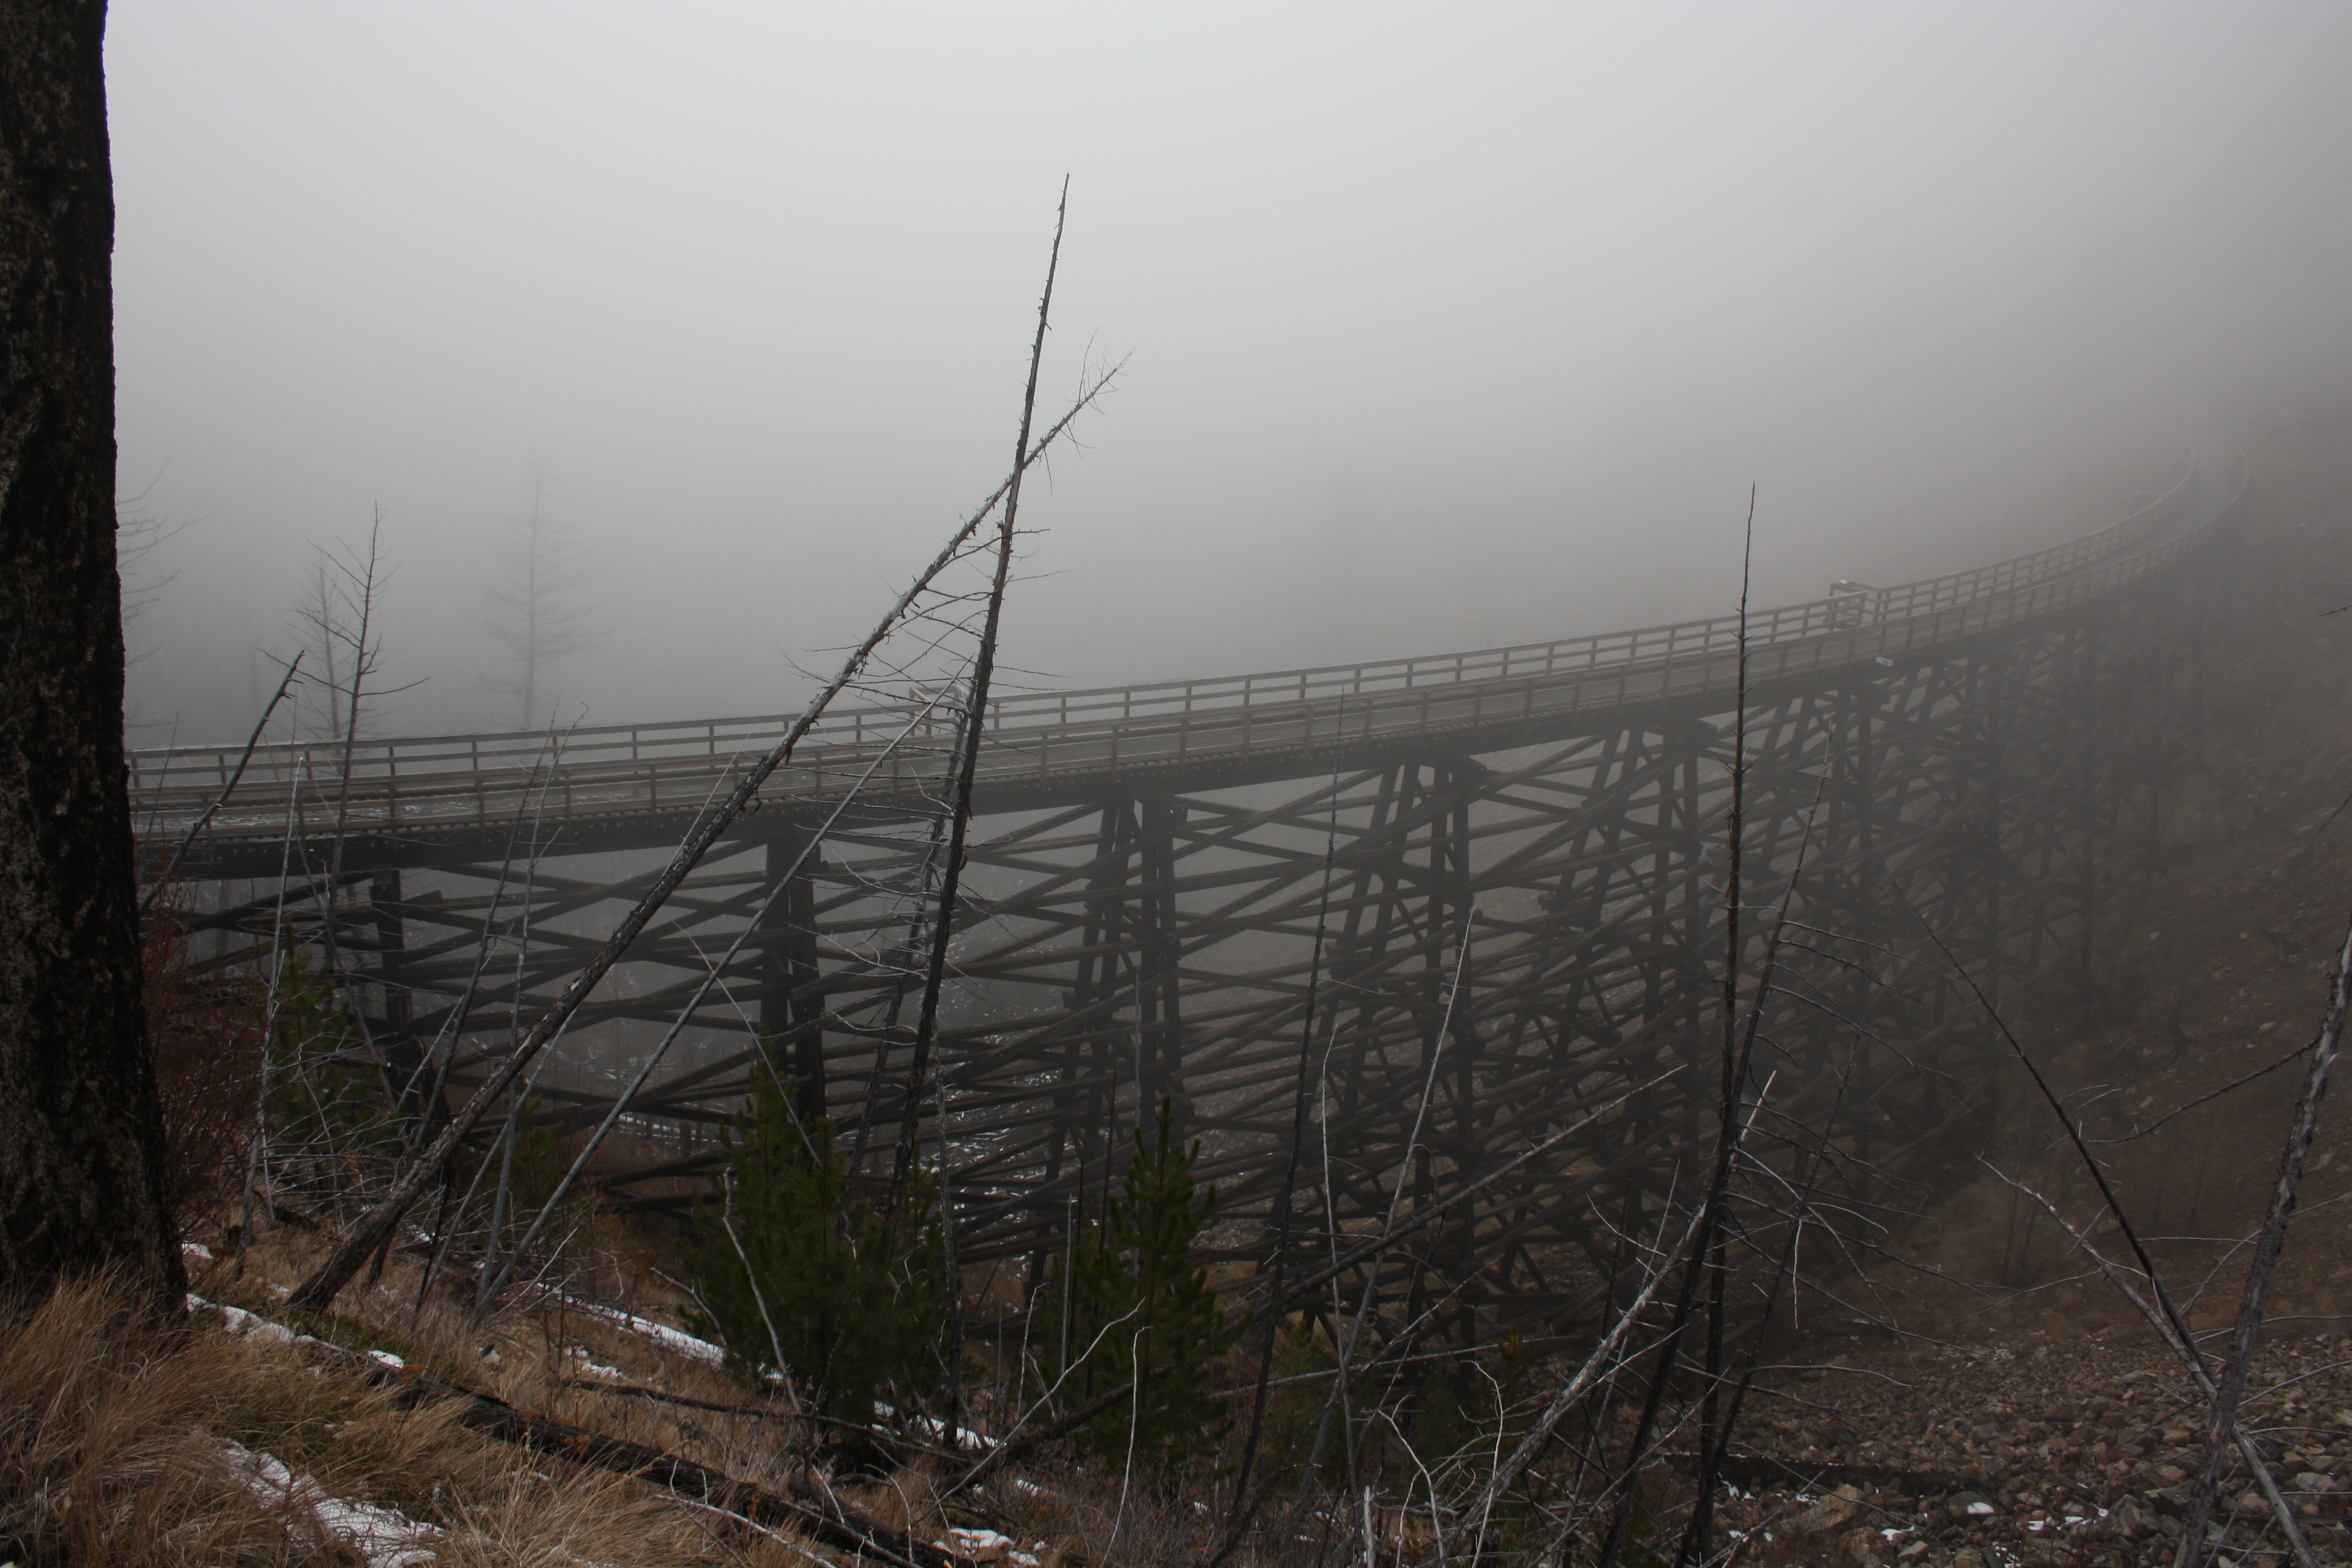
forest, snow, winter, structure, wood, track, railway, railroad, fog, mist, bridge, morning, valley, park, weather, trestle, engineering, canada, wooden, history, britishcolumbia, bc, okanagan, kvr, atmospheric phenomenon